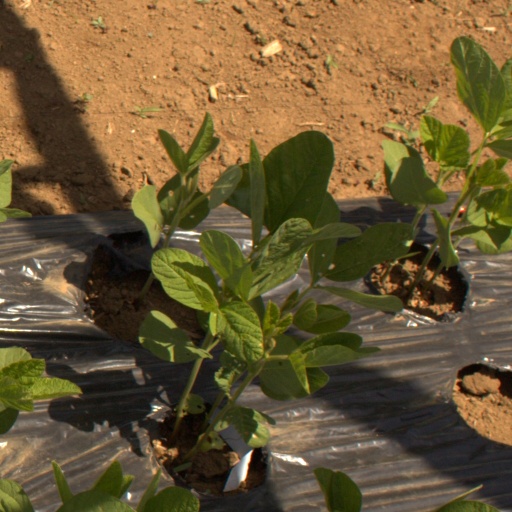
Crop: Jerusalem artichoke